V8 Hotstox

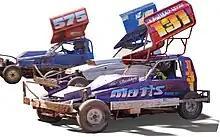
Kevin Stuchbury's 2007 World final winning car at King's Lynn en route to the Championship

Hotstox race at various venues in the UK. The tracks feature different surfaces such as shale, tarmac and concrete. The tracks all feature two straights and two turns to form an oval. The oval is surrounded by a safety barrier constructed of Armco, concrete, steel or posts and wires. Races vary in length with heats generally being 16 laps and final's 20. Each meeting consists of 2 or 3 heats plus a final and sometimes an allcomers race often called a Grand National.